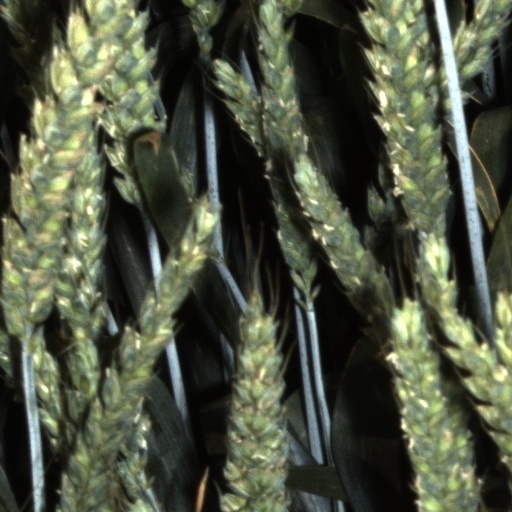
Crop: wheat